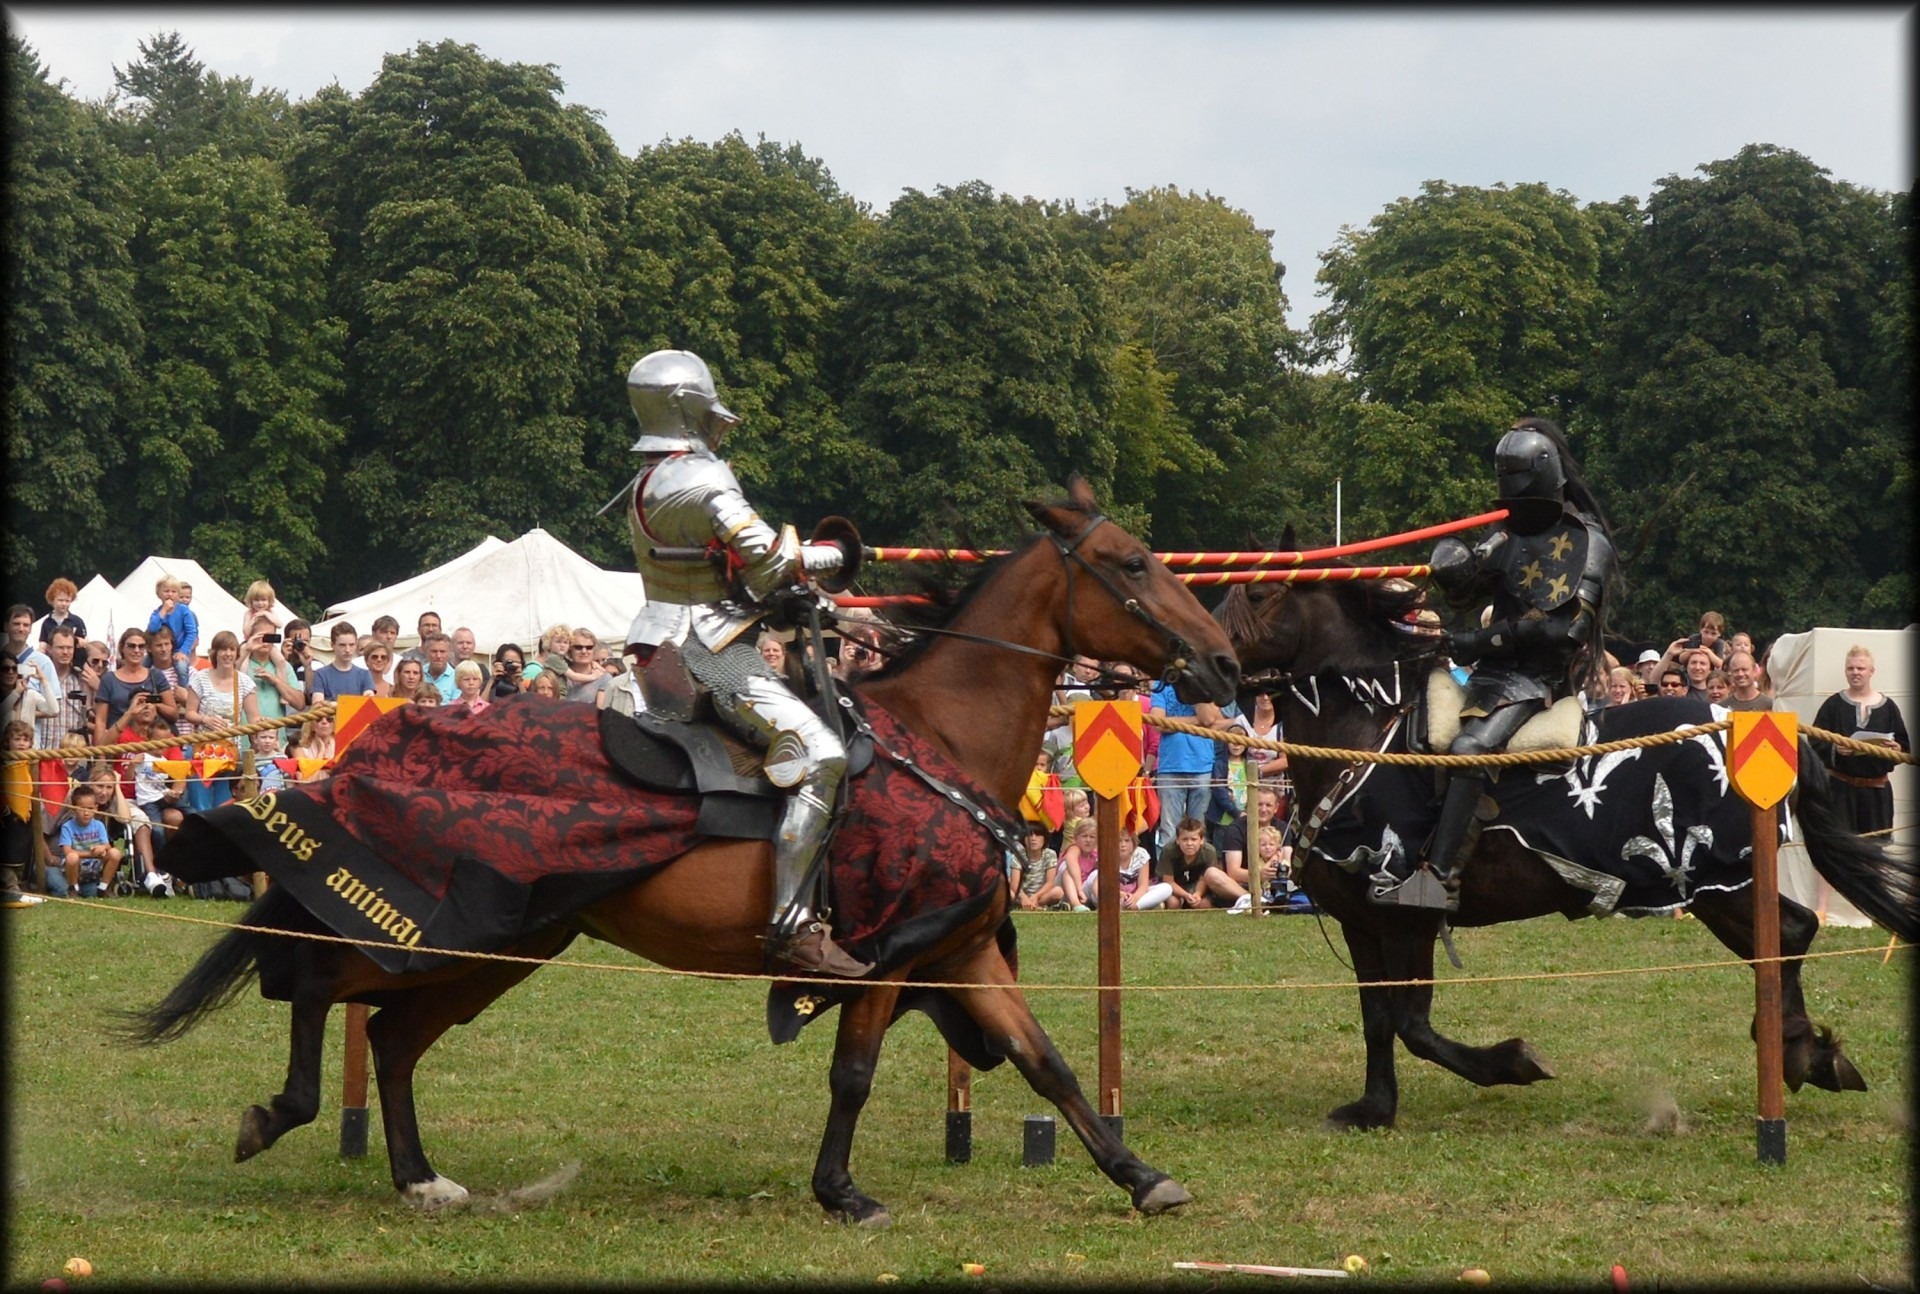
horse, fight, horses, medieval, holland, festival, amsterdam, racing, jockey, middle ages, knights, pack animal, horse like mammal, horse harness, lances, spectacular knight, jousting tournament